Neshedil Qadin

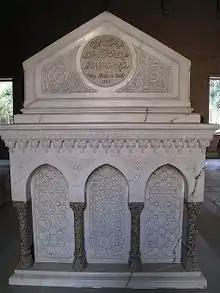
The tomb of Neshedil Qadin

After Isma'il Pasha's death in 1895, Neshedil's health deteriorated, and after months of sick nursing, to fall seriously ill. She eventually recovered, but remained an invalid for the rest of her life. Henceforth she dedicated herself entirely to her daughters and, later, to her grandchildren. After both daughters were married and settled in their own homes, she used to live with either one or the other, but chiefly with the elder, who needed her companionship more. She traveled a great deal on the European continent, with one or both of her daughters, to various spas or towns famous for their doctors, notably in Switzerland. She and her daughter Emina were always under doctor's orders, seeking the health which eluded them.